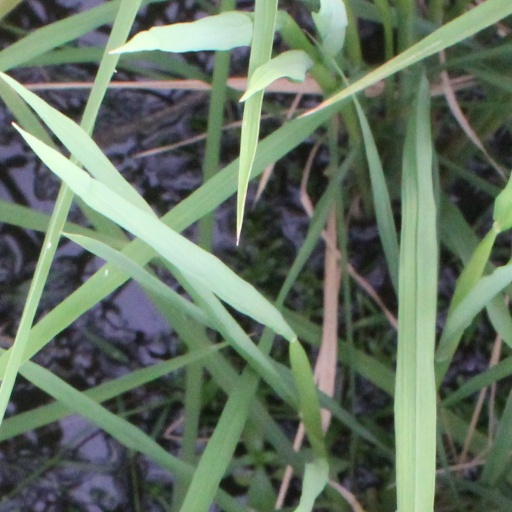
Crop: rice